University of Nottingham Halls of Residence

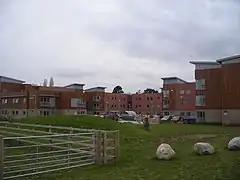
Stanford, Barton and Zouch were built in 2006

Bonington Halls is the name given by the university to the student accommodation (halls of residence) at Sutton Bonington Campus. It is a mixed-sex hall holding both undergraduates and postgraduates. In reality, it is not really a single hall, but a number of small separate "halls" and "houses" of varying age and design, holding between eight and sixty people, in addition to a shared dining room, laundry and bar. Bonington Halls house approximately 650 students. This makes it the university's largest hall of residence (regaining the title from Jubilee's Newark hall). The halls have a single JCR committee, but this operates more along the lines of the entertainment committee of the Student Guild as it arranges activities for both the residents of Bonington Halls and those students studying at Sutton Bonington but living off campus. The houses and halls at Sutton Bonington are named after local villages and are as follows: